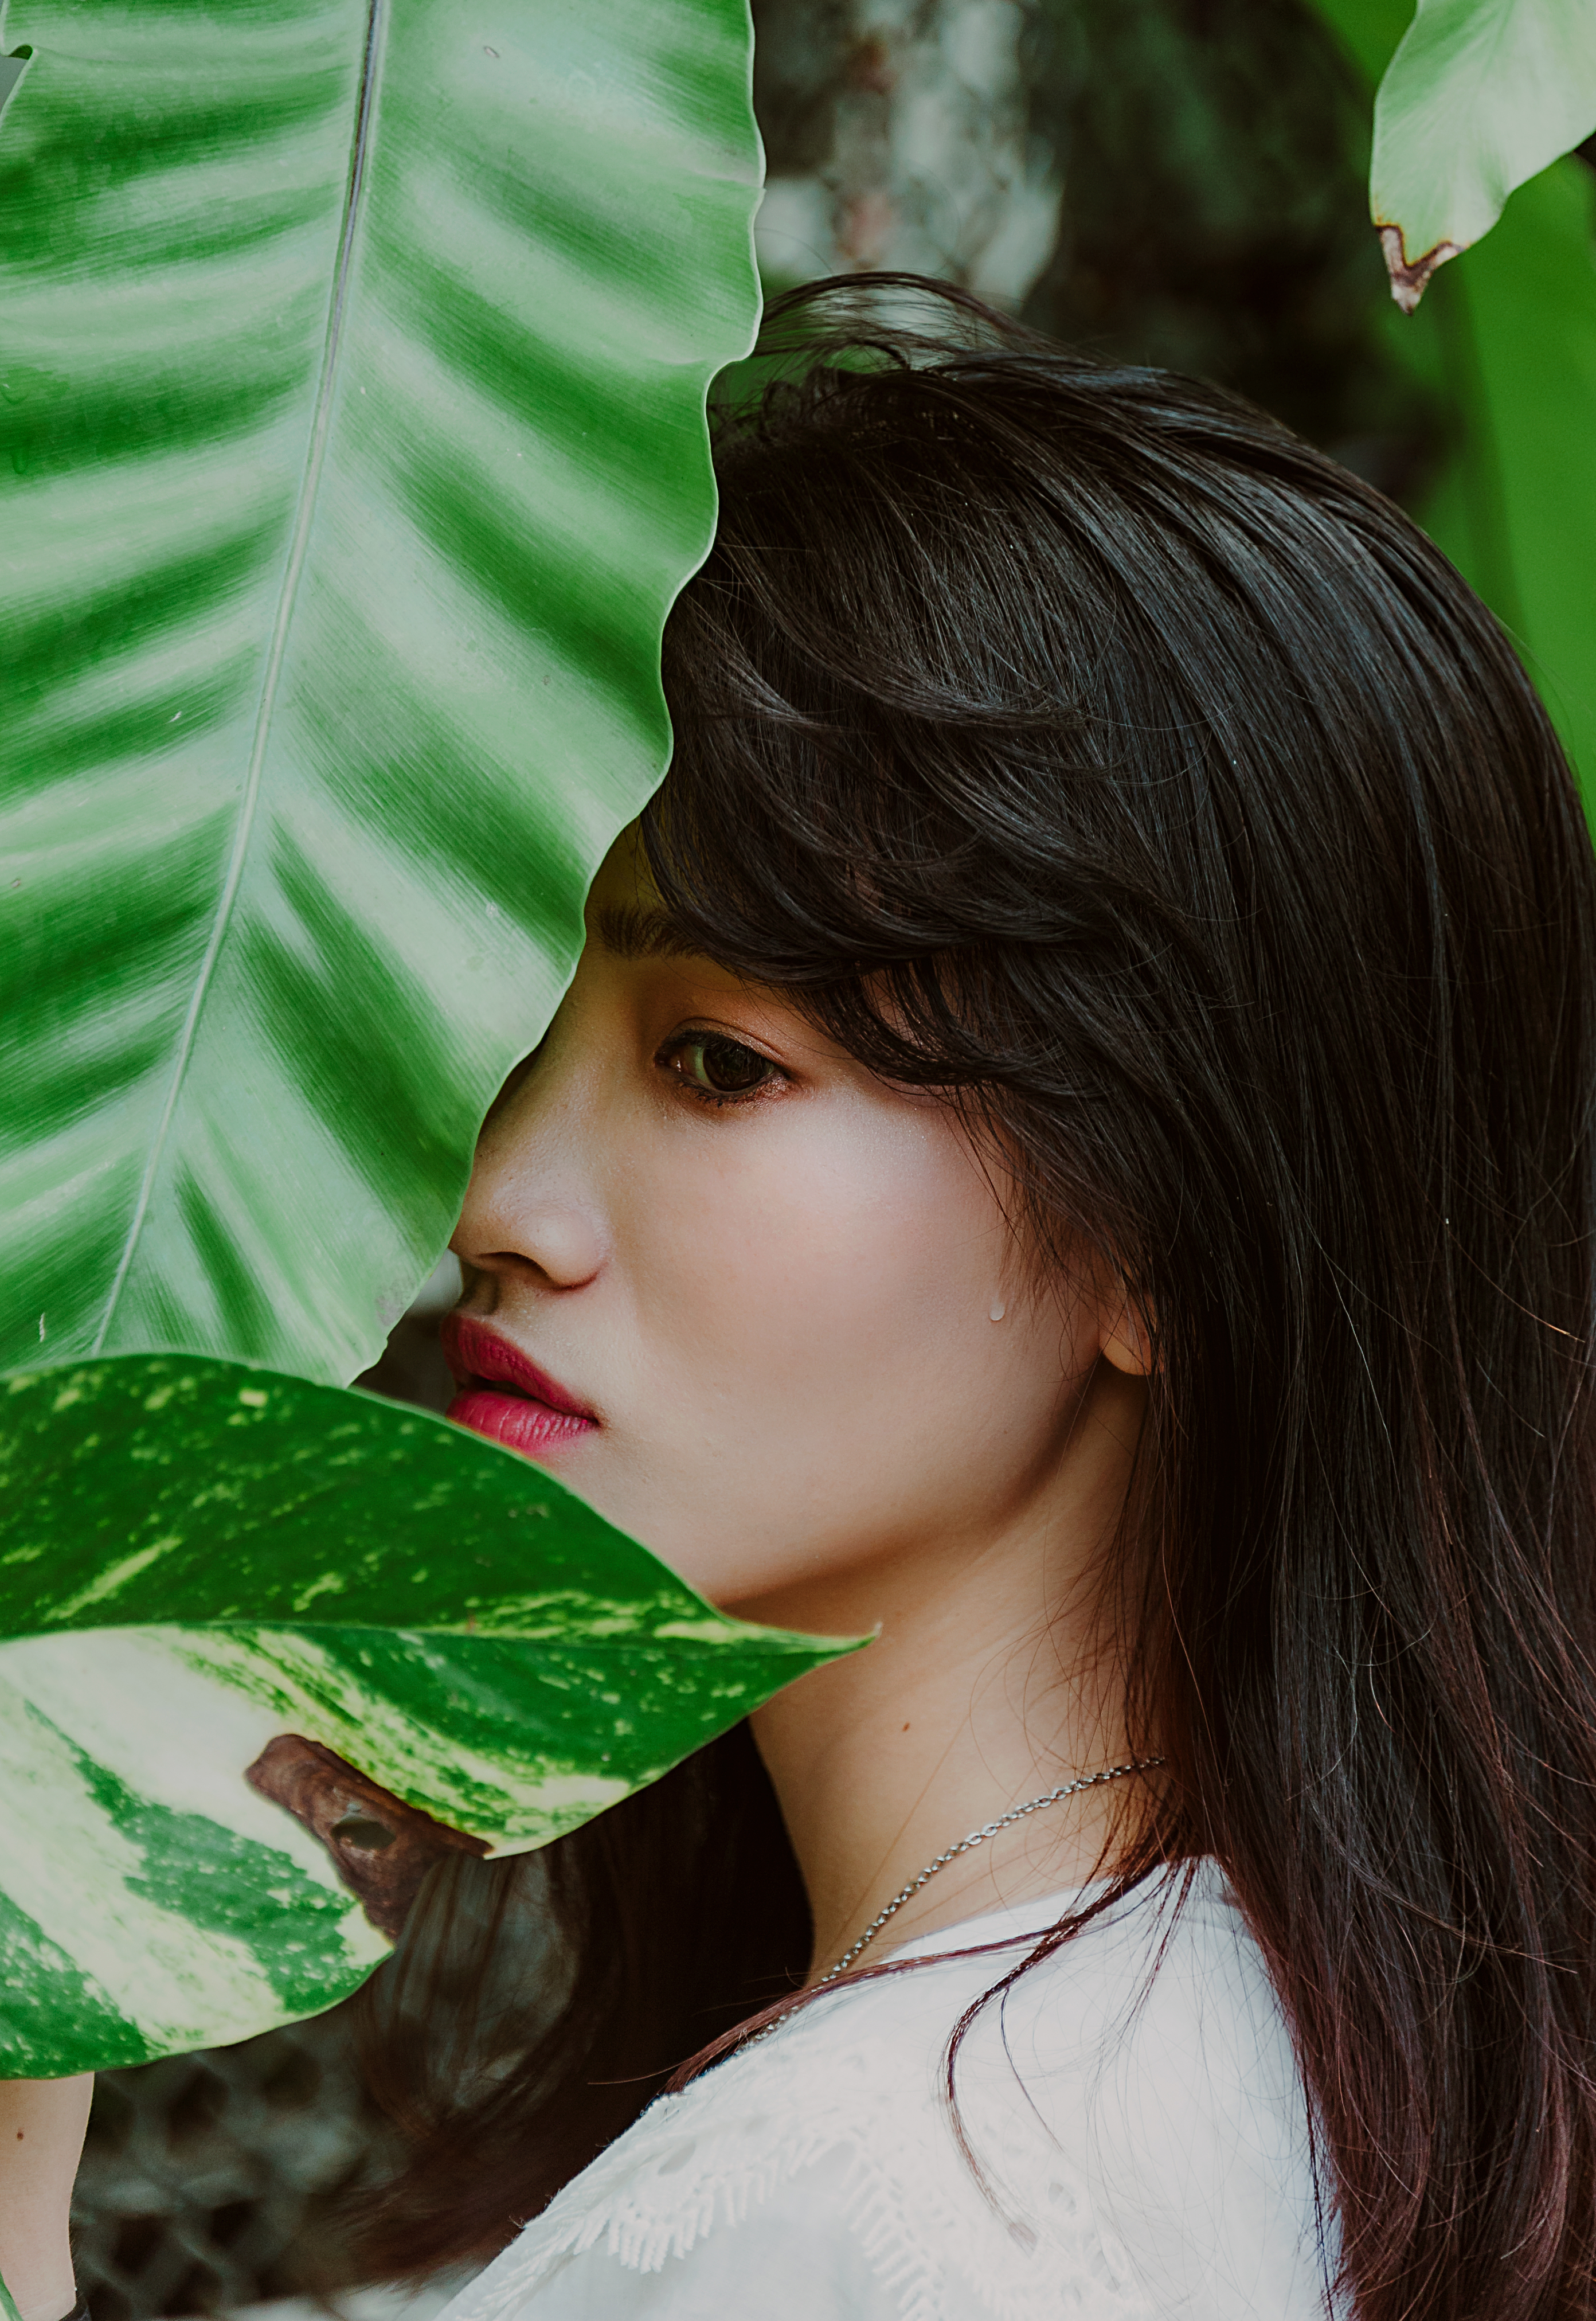
beautiful, girl, green, beauty, leaf, lady, eye, black hair, brown hair, plant, tree, long hair, smile, portrait, portrait photography